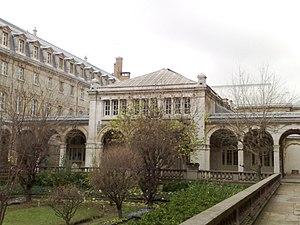
Intérieur du Lycée Jacques-Decour
Le lycée Jacques-Decour est issu du collège Sainte-Barbe de l’université de Paris, fondé dès le XVᵉ siècle, et de sa séparation en deux établissements après la Révolution : le collège Sainte-Barbe-Nicolle, rue des Postes, et le collège Sainte-Barbe-Lanneau, rue Cujas.